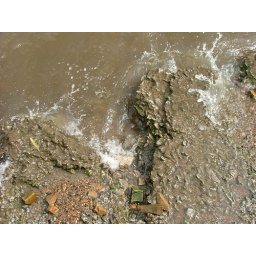
A town lies under this lake and this is part of what is left of a road that was on higher ground.